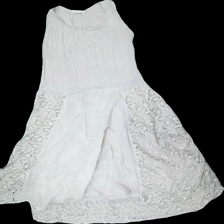
View: front
Type: Dress
Category: Ladies
Brand: Missing
Colors: Beige
Material: 100%cotton
Pattern: Lace
Cut: C-collar, Regular
Season: Summer
Stains: Major
Holes: Major
Damage: 1
Price range: <50
Recommended usage: Export